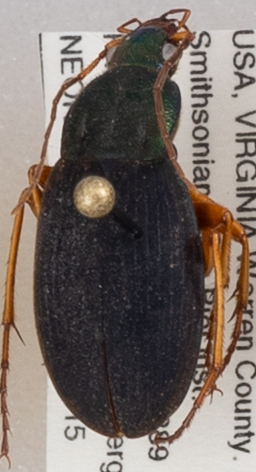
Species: Chlaenius aestivus
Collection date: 2019-08-15
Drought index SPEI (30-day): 0.198
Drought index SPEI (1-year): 1.93
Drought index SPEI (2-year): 2.09